Inwood Forest, Houston

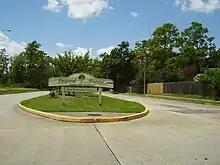
Sign indicating the community

Inwood Forest is a community about a 3/4-mile west of historic Acres Homes in northwest Houston, Texas, United States.